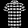
Label: Shirt